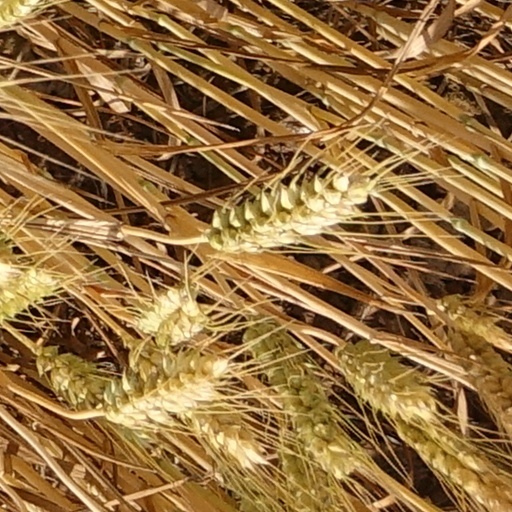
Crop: wheat